Smiljana Knez

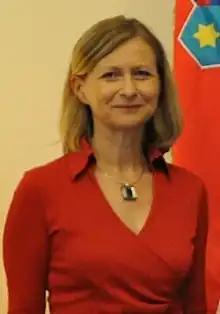
Smiljana Knez in 2016

Smiljana Knez (born 2 January 1962) is a Slovenian diplomat and Ambassador-at-Large for Climate Diplomacy.